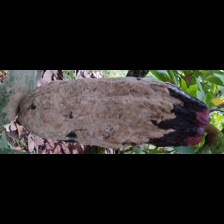
Label: moniliophthora